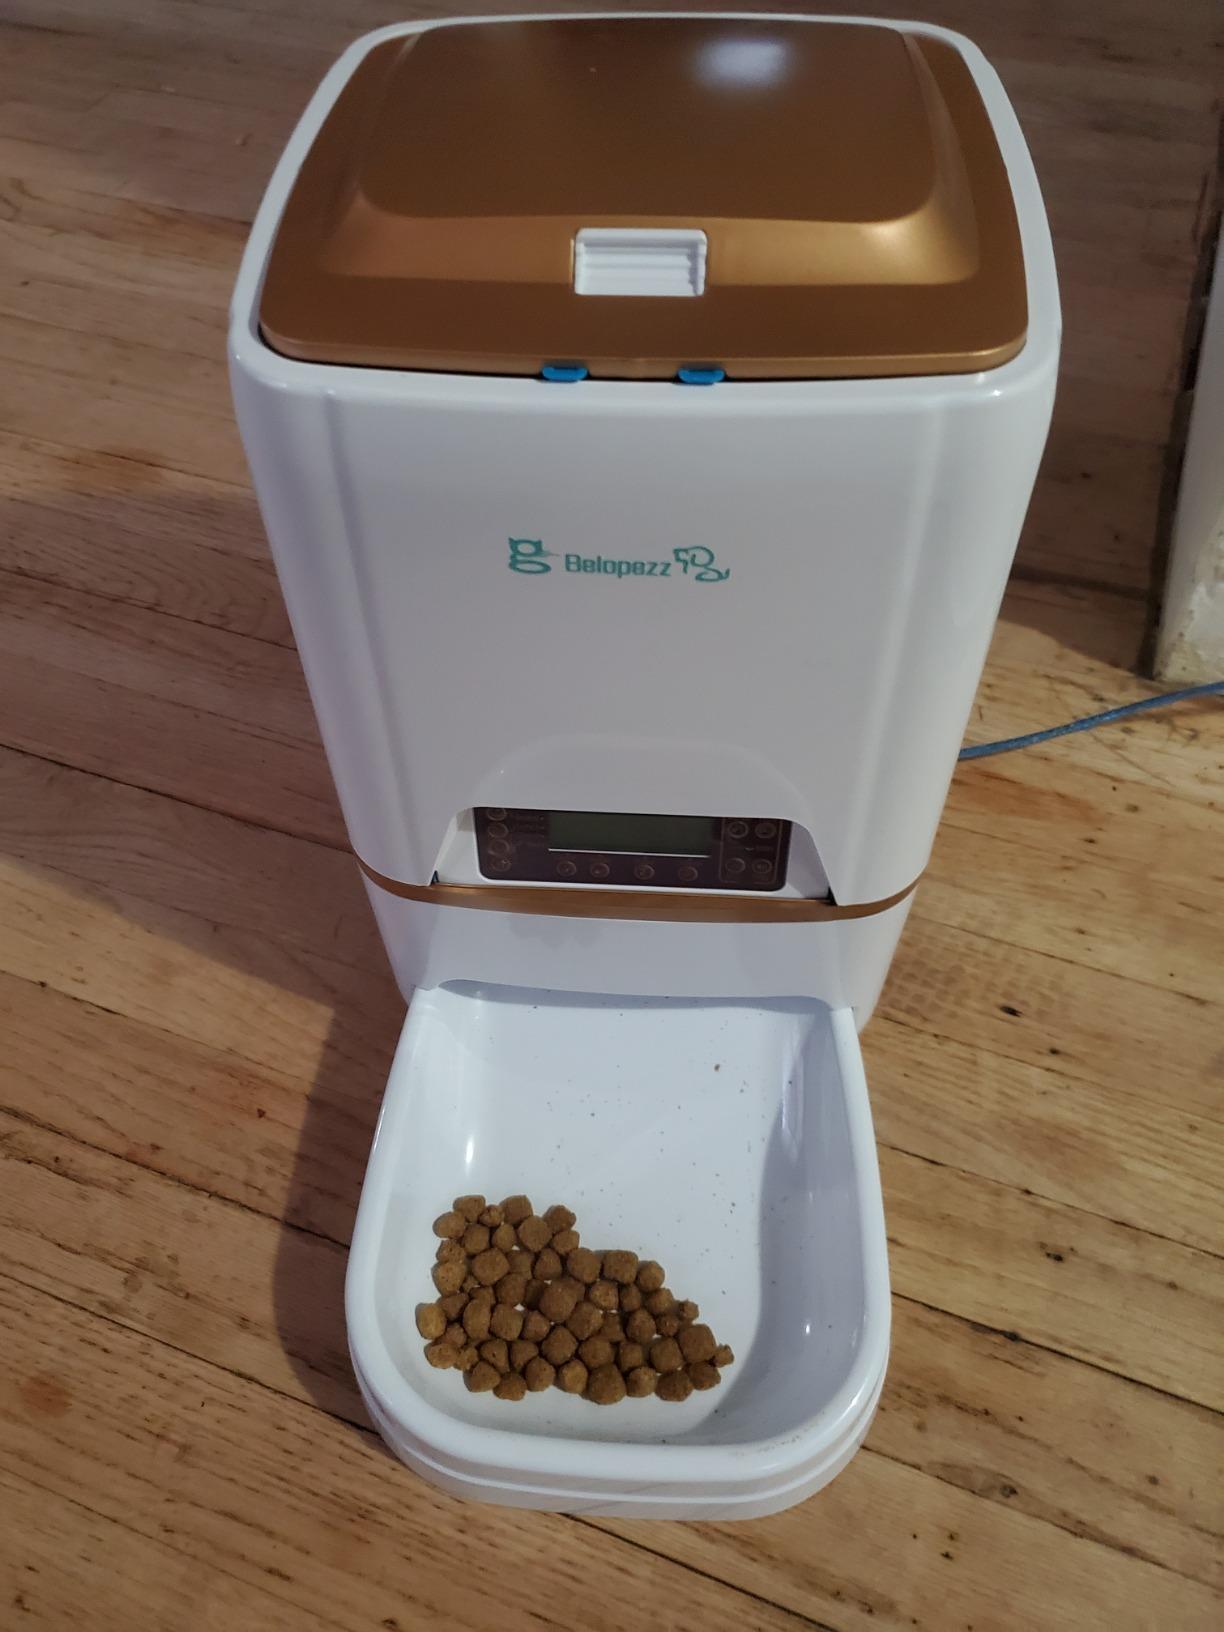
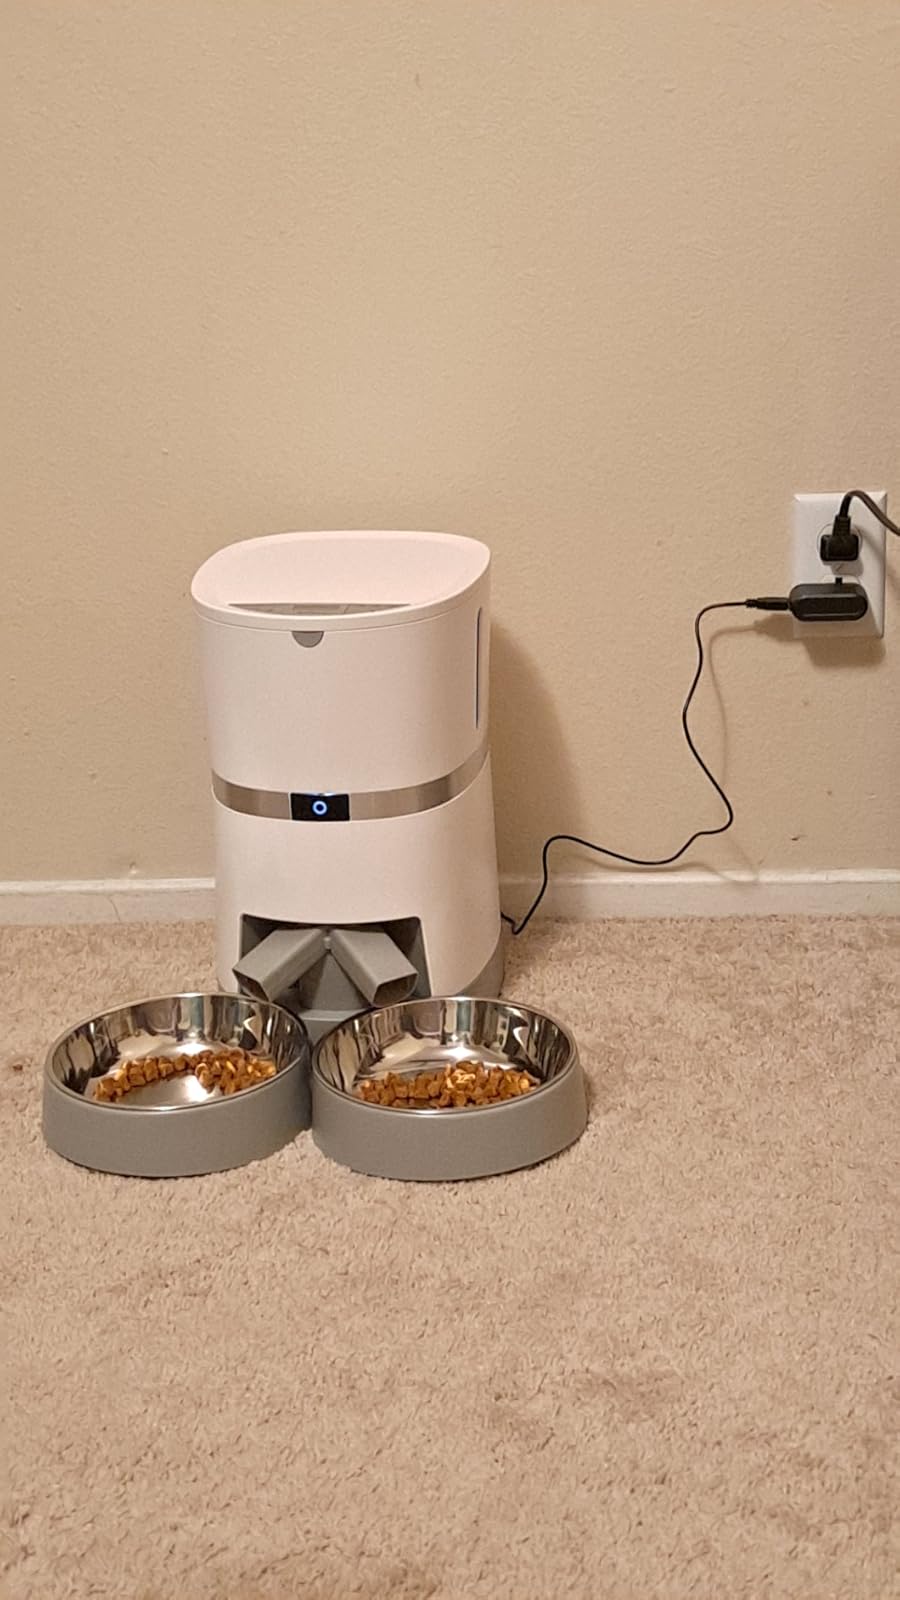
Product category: items_feeder
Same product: no